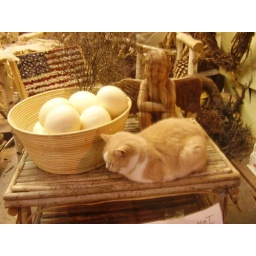
a tranquil picture of a flower shop somewhere in manhattan. the cat is real :)